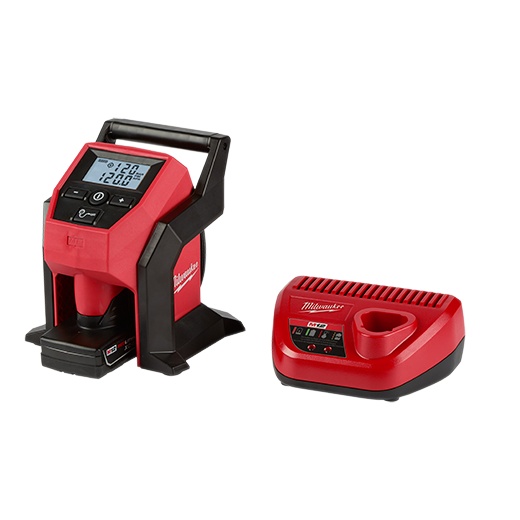
M12™ Compact Inflator Kit
Fastest cordless tire Inflator. The Milwaukee® M12™ compact Inflator delivers fast, accurate, easy inflation with the portability to take anywhere. The Inflator has the capability to complete demanding applications like car, LT truck, and compact equipment tires, the M12™ compact Inflator gives users ultimate power and efficiency. Rated to deliver over 120PSI, the high efficiency motor and pump top-off car tires in under 1 minute. The TrueFill™ auto shut-off technology delivers highly accurate pressure, protects from overfill, and automatically senses speed of fill to deliver precise shut-off at the desired PSI. Additionally, the unit includes a large easy to read back-lit LCD, anti-vibration feet, and 26 in. hose with an all brass Schrader chuck.
Brand: MILWAUKEE ELECTRIC TOOL
Category: Vehicles & Parts > Vehicle Parts & Accessories > Vehicle Maintenance, Care & Decor > Vehicle Repair & Specialty Tools > Vehicle Tire Repair & Tire Changing Tools > Tire Changing Tools